The Officers of the St Adrian Militia Company in 1633

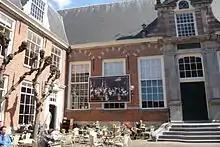
View of a life-size reproduction of this painting decorating the old meeting hall at what is today the Haarlem Public Library.

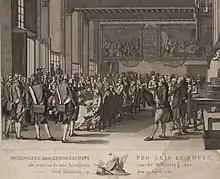
Engraving by Wybrand Hendriks of the start of Pro Aris et Focis in 1787. This painting can be seen hanging on the rear wall.

The painting previously hung with others in the old "Doelen" hall, which is today part of the Haarlem Public Library. The paintings by Hals and others that formerly hung in this hall have been since transferred to the Frans Hals Museum, though because they are so large, not all of these paintings are on display.